Fist of the North Star

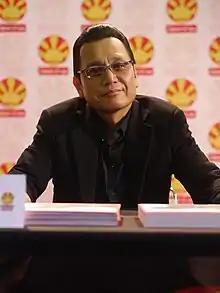
The series' illustrator Tetsuo Hara in 2013

In 1982, 21-year-old manga artist Tetsuo Hara was struggling with his career. His first serialized manga, the motocross racing-themed "Iron Don Quijote", was discontinued after only 10 issues. A fan of Chinese martial artist and actor Bruce Lee and Japanese action film actor Yūsaku Matsuda as a teenager in the 1970s, he often drew versions of them from memory. Hara had previously pitched the idea of a martial arts manga with a protagonist that combined the appearances and character traits of the two actors to his editor Nobuhiko Horie. But Horie instead convinced Hara to create "Iron Don Quijote". Now revisiting the martial arts theme, the two realized they needed a secret signature technique, but were at a loss for ideas until Horie browsed a used Chinese book store on Suzuran Street in Jinbōchō, Tokyo. He found an anecdote of a medical student in China, who, after overstimulating an acupressure point in order to help an eye issue, had instead made the condition worse. Horie believed that destroying bodies by attacking pressure points was perfect for a manga, as it allowed someone small to take out a much bigger opponent. He derived the manga's title and the name of the technique from a Chinese constellation myth that features two sages, Hokuto and Nanto, the gods of death and life respectively. The editor pictured the manga's protagonist, Kenshiro, as the son of Hokuto.